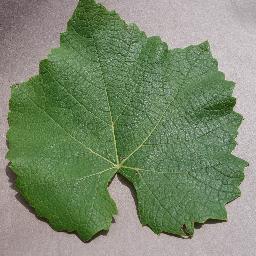
Label: Grape___healthy